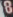
Number: 8